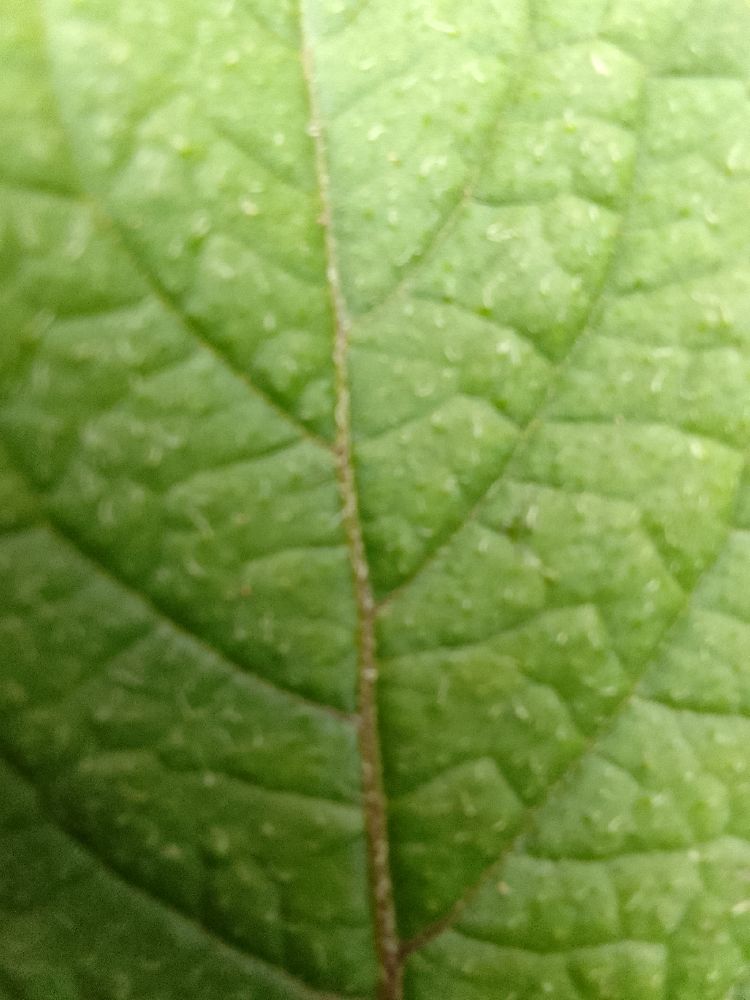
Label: Healthy